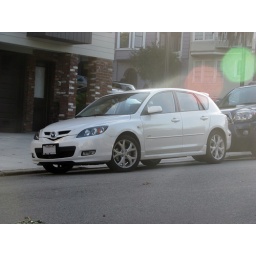
my car looks pretty good in white too!